Goldegg

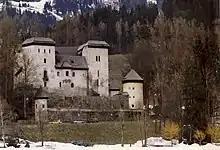
Goldegg Castle

Archaeological findings in the area date back to the Hallstatt era, where a settlement was located on the mountain pass road up the Gastein Valley and across the Hohe Tauern mountain range.